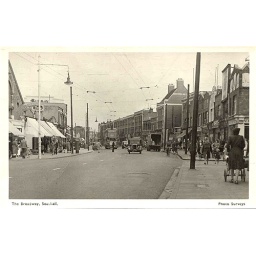
southall_broadway 30s...40s.les.ives and charlie chambers barrow fruit veg by woolworths barrets shoe shop alley to labour hall